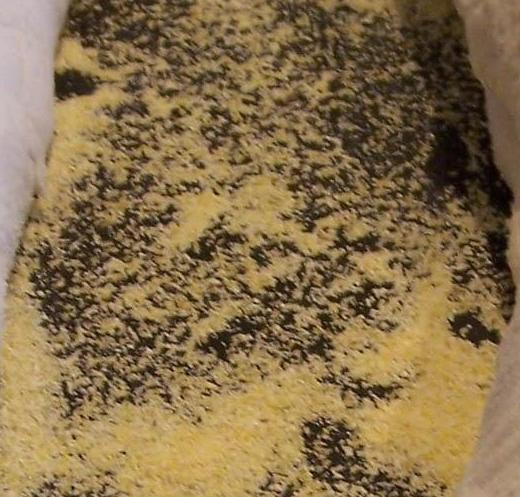
Texture: sprinkled